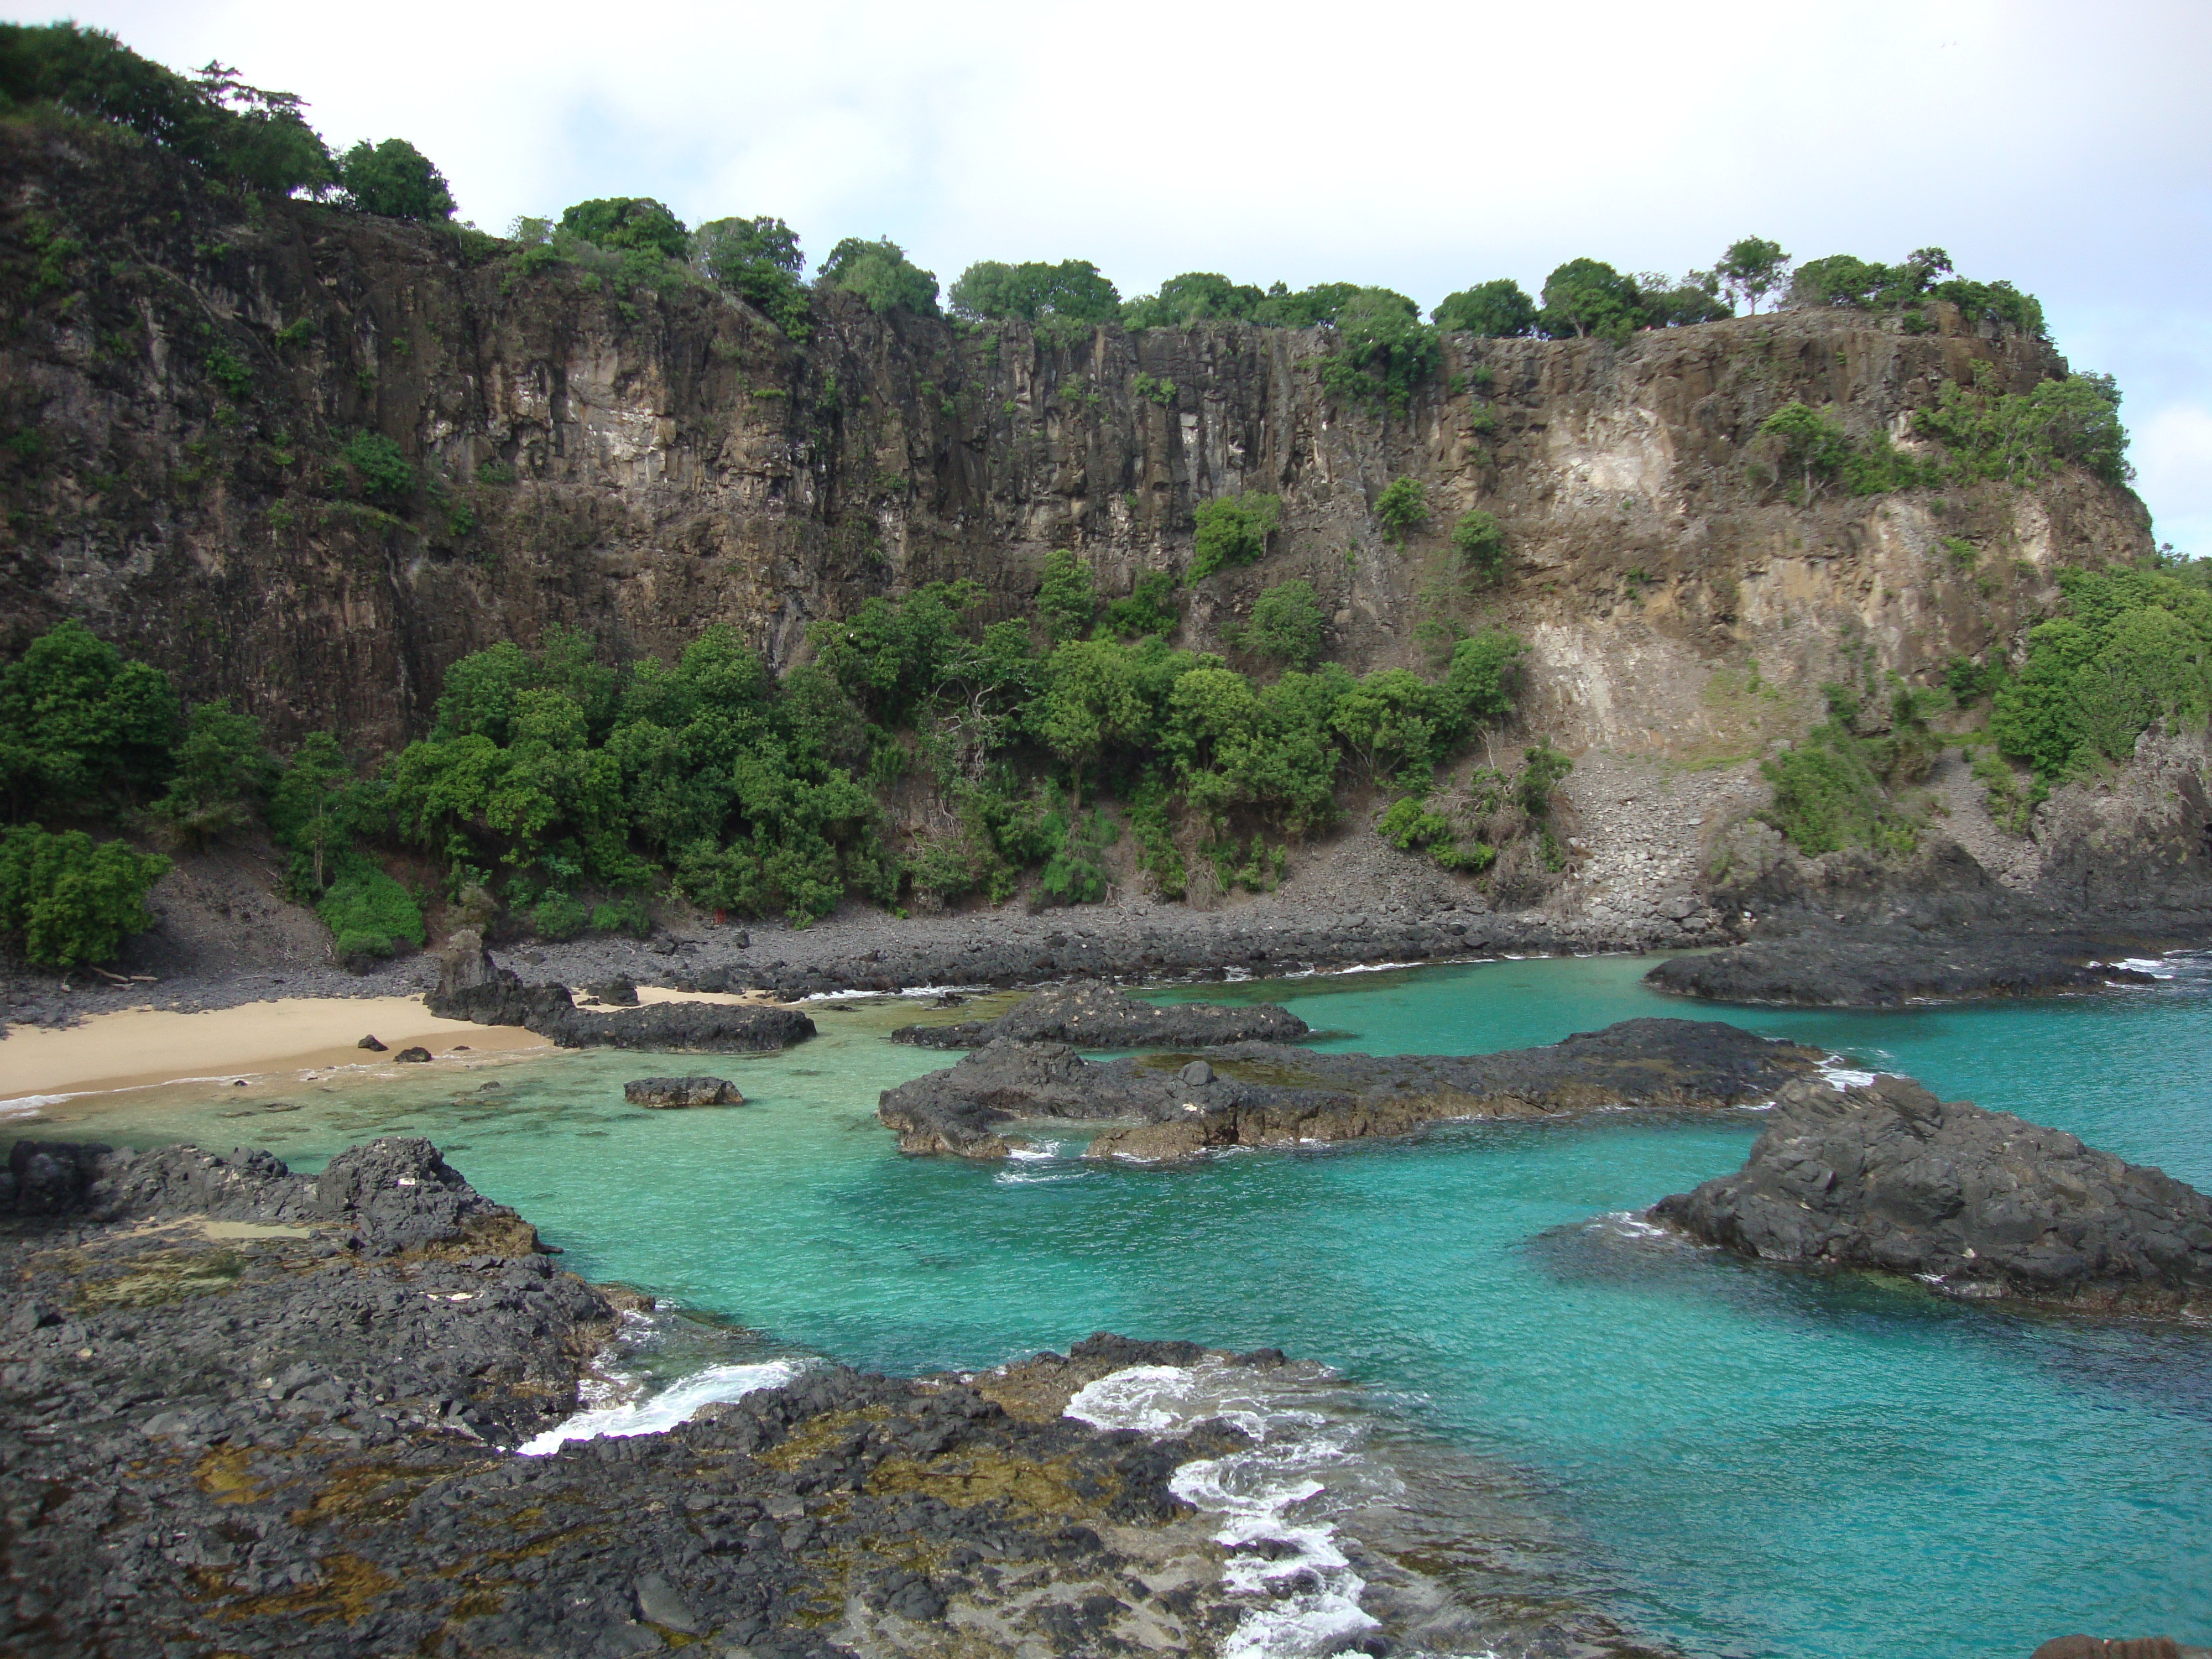
beach, landscape, sea, coast, ocean, shore, cliff, cove, lagoon, bay, island, terrain, body of water, cape, wadi, perfect, islet, landform, fernando de noronha, bay of pigs, geographical feature